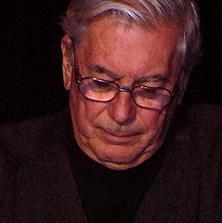
Age: 68